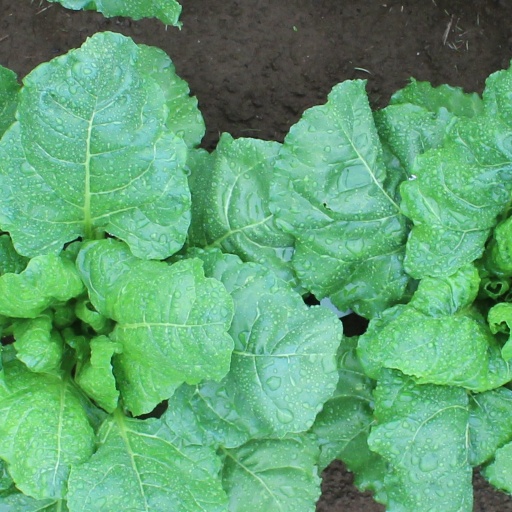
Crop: sugar beet